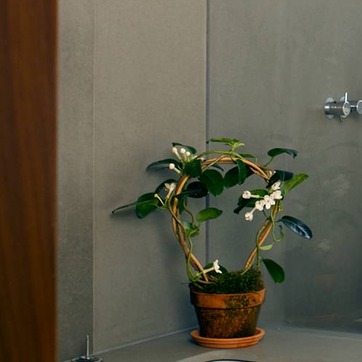
Material: foliage